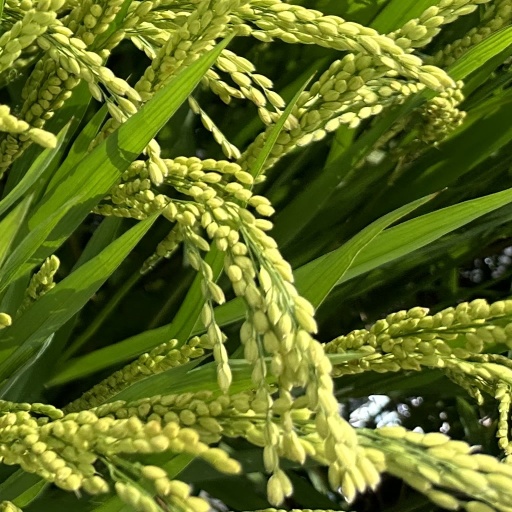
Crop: rice